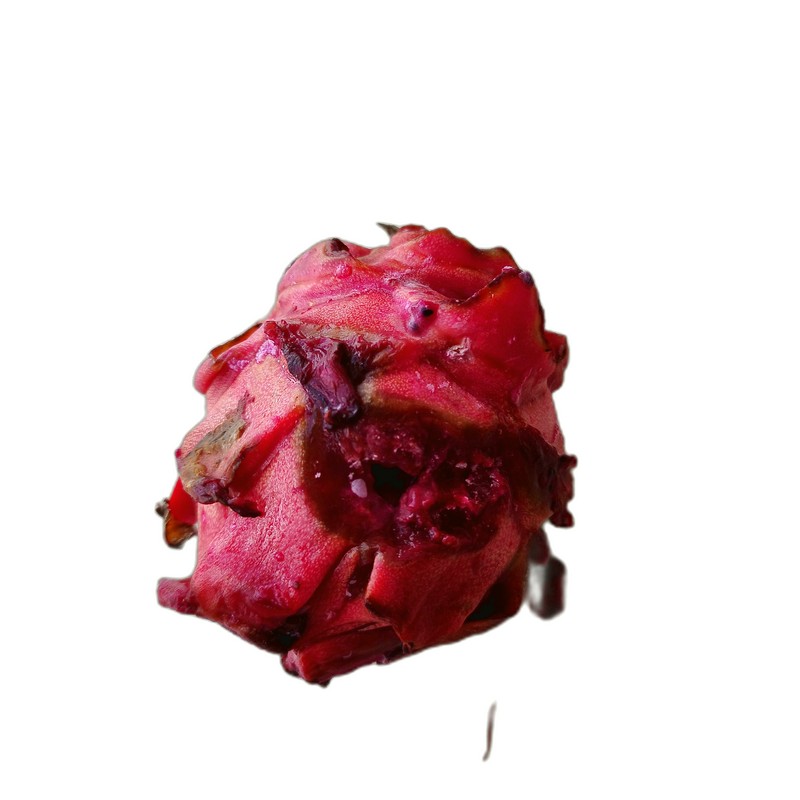
Label: Defect Dragon Fruit